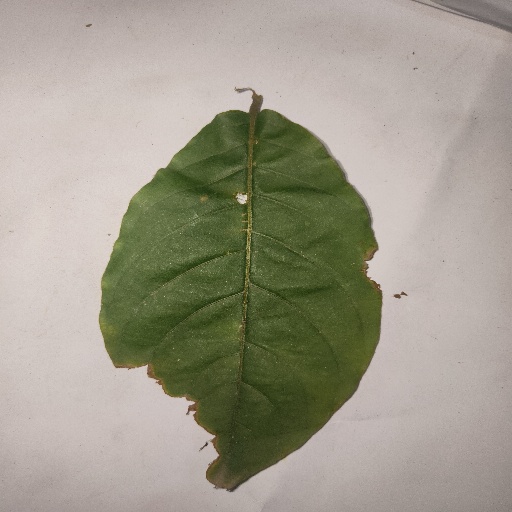
Species: HariTaki
Leaf condition: Bacterial Spot